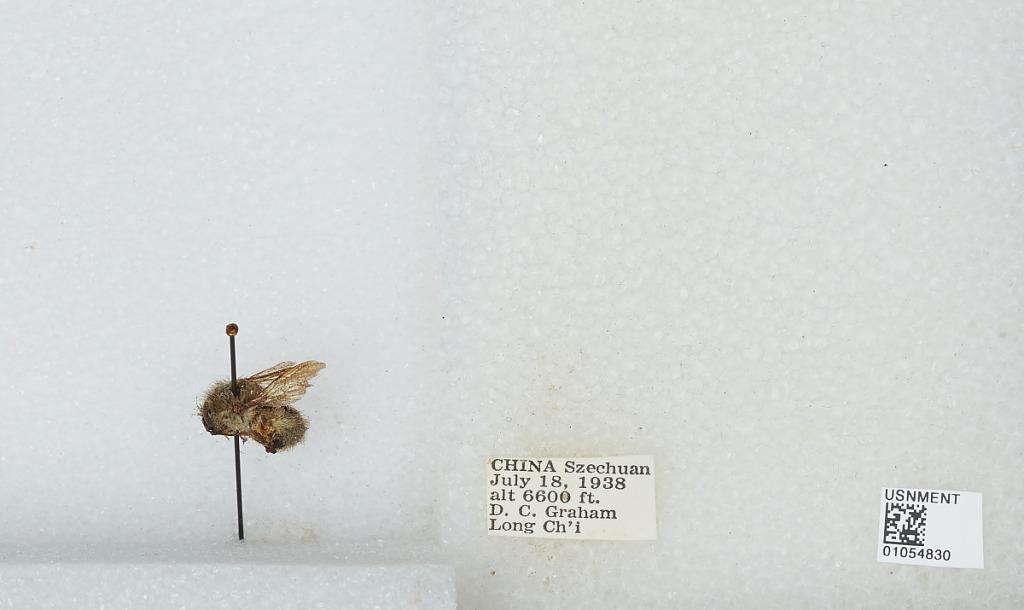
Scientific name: Bombus sp.
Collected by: D. Graham
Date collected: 1938-7-18
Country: China
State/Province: Sichuan
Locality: Long Ch'i